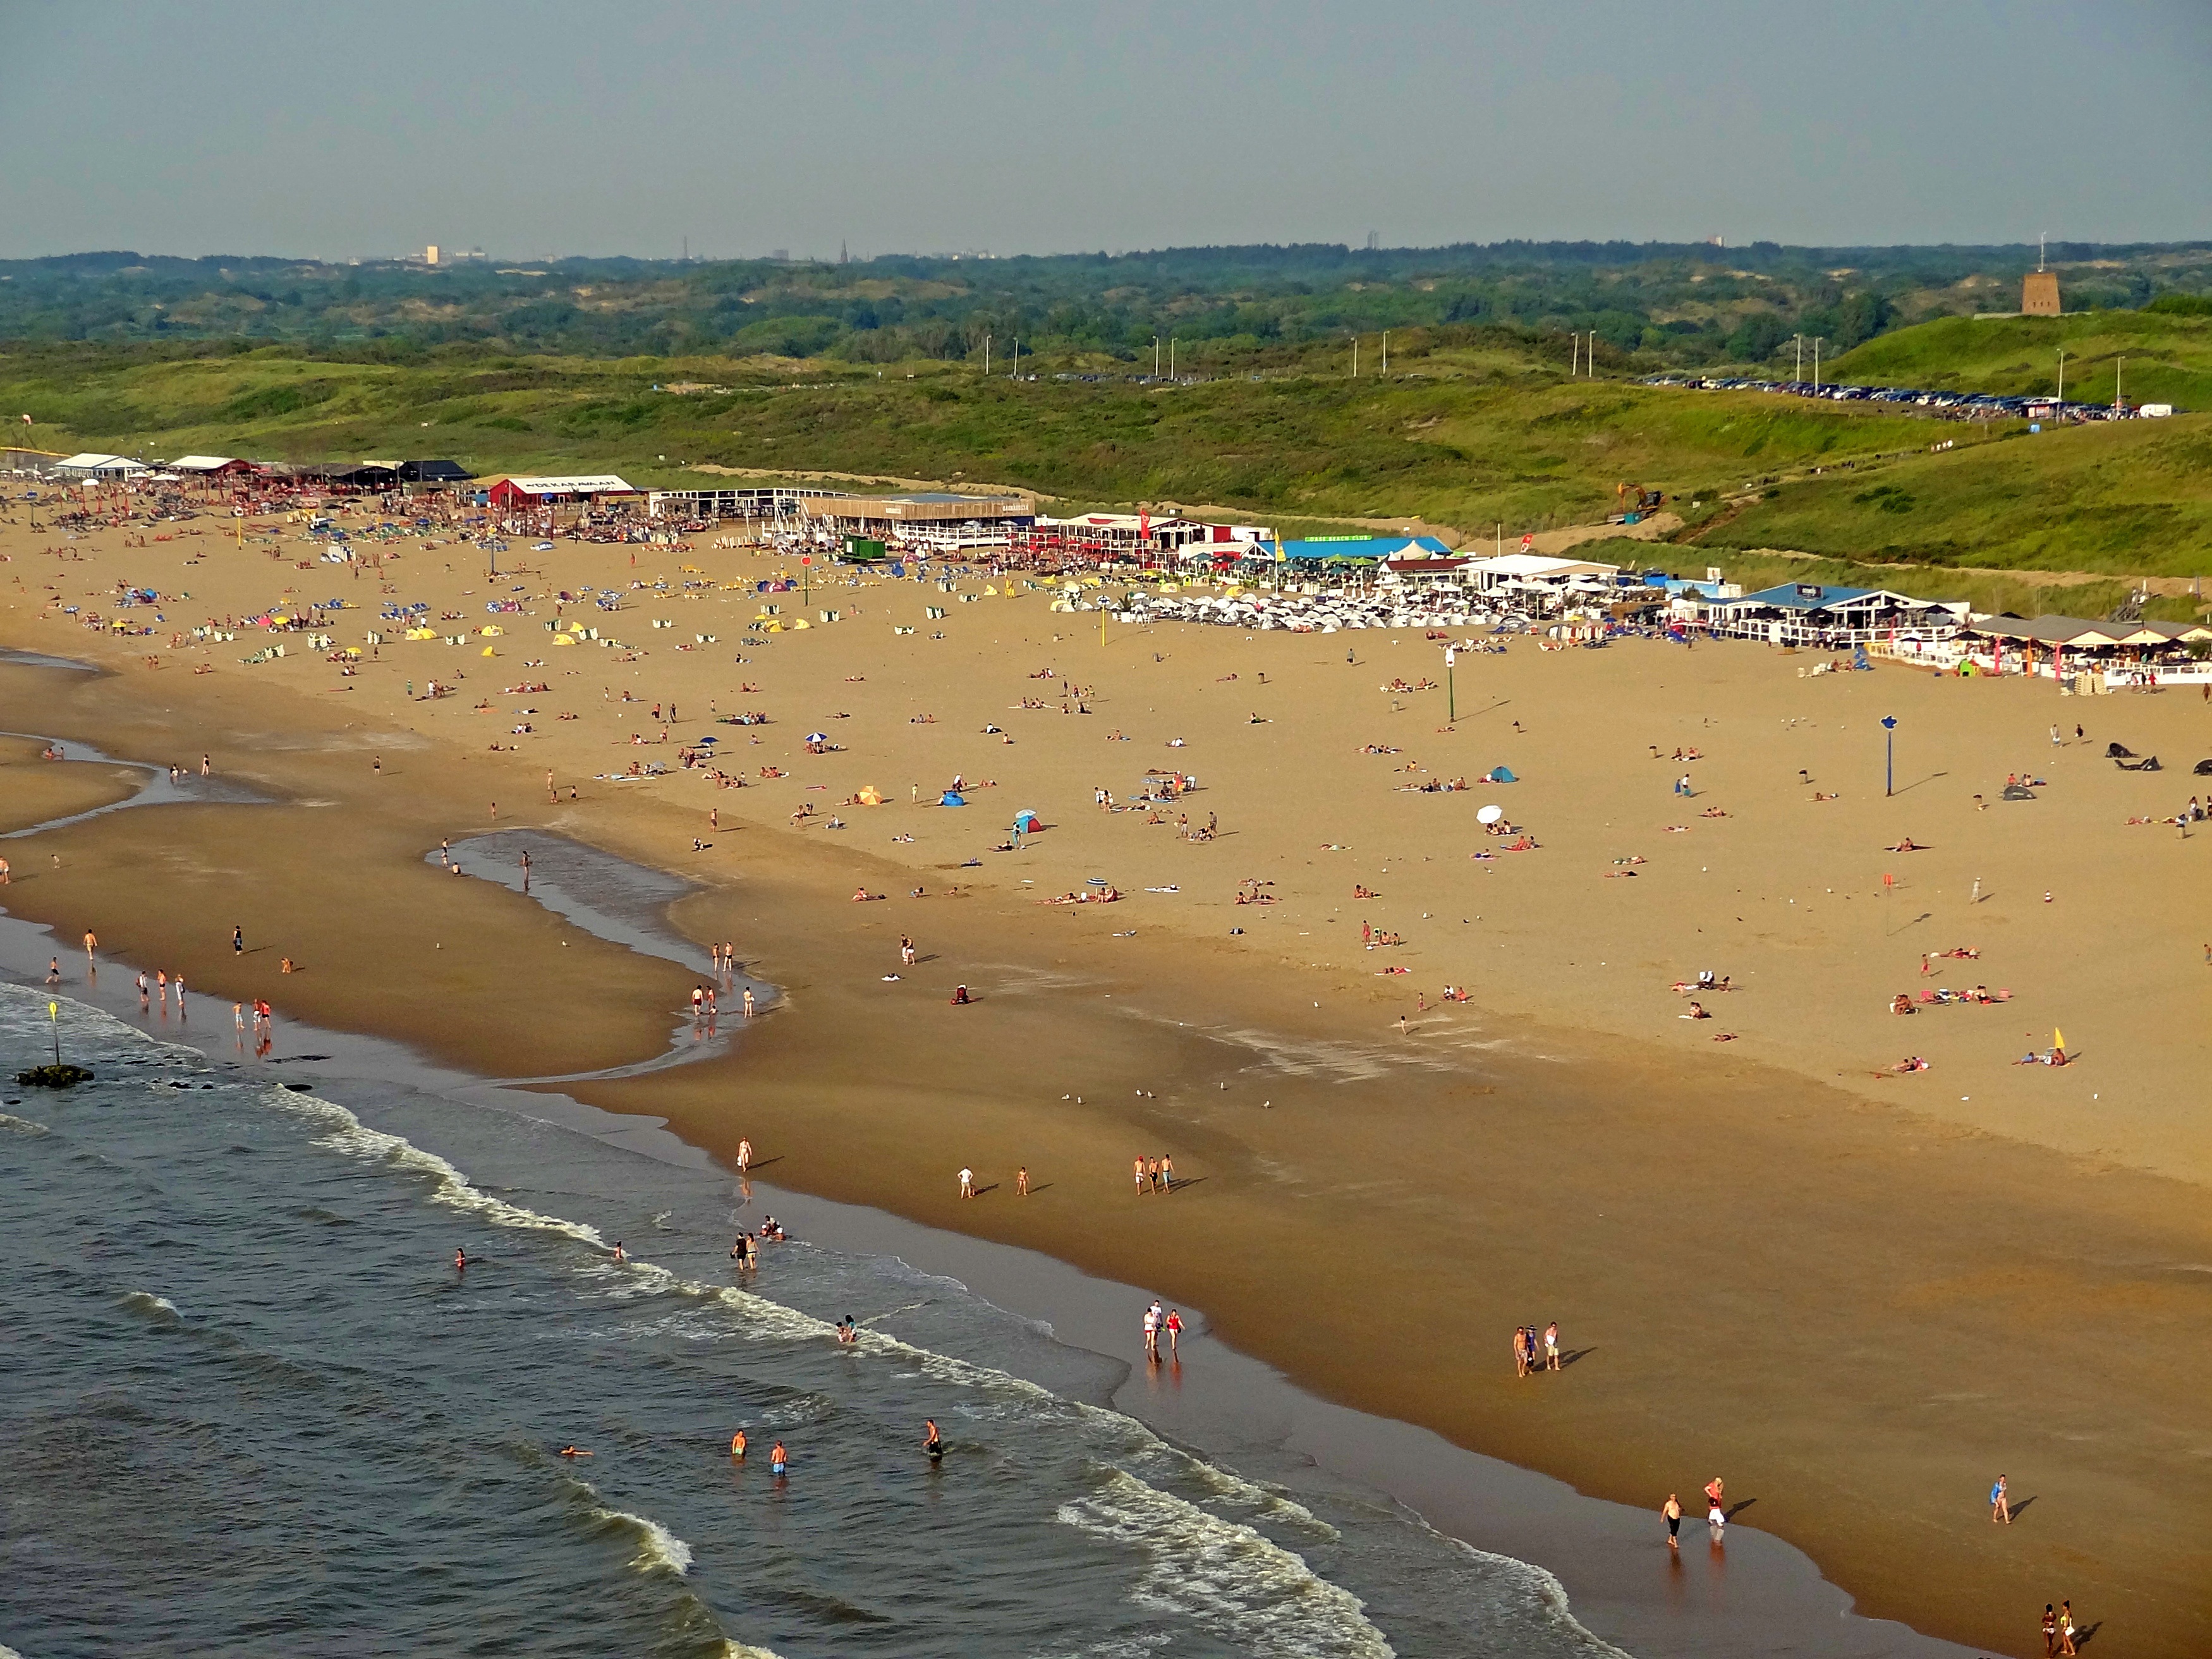
beach, sea, coast, sand, ocean, shore, wave, swim, holiday, bay, snack, body of water, dunes, scheveningen, hotel, habitat, north sea, estuary, cape, water sports, beach bar, beach life, badeurlaub, mudflat